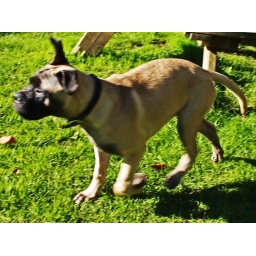
dog running in a pub garden